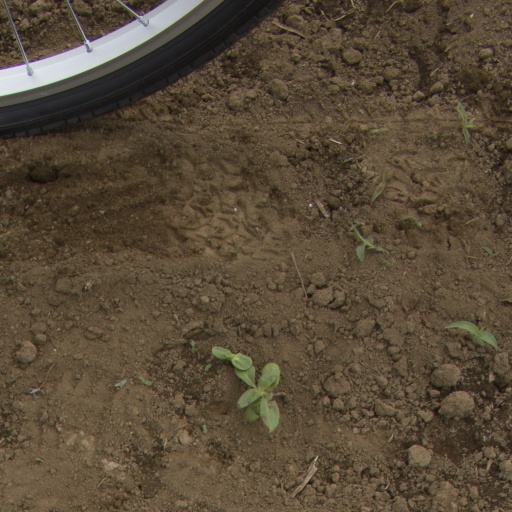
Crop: Jerusalem artichoke